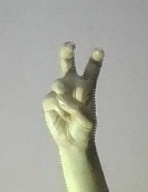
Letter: toot